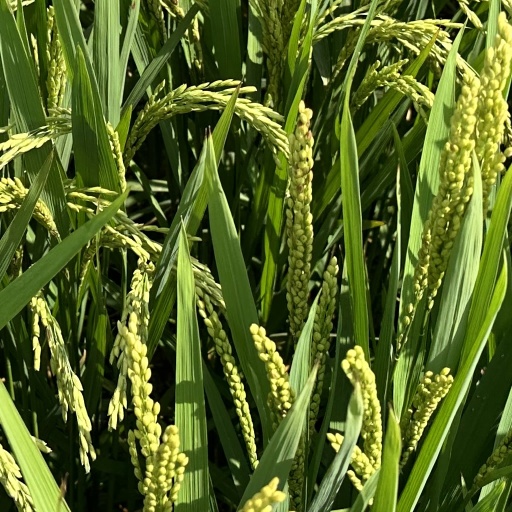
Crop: rice